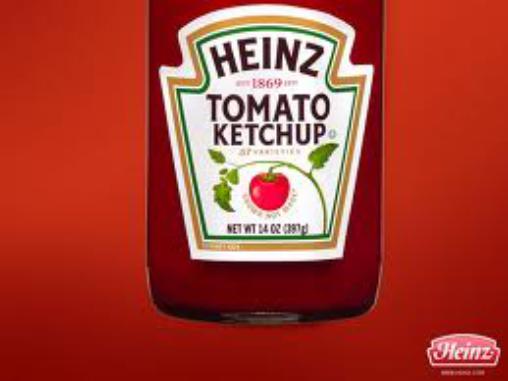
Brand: Heinz Tomato Ketchup
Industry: Food